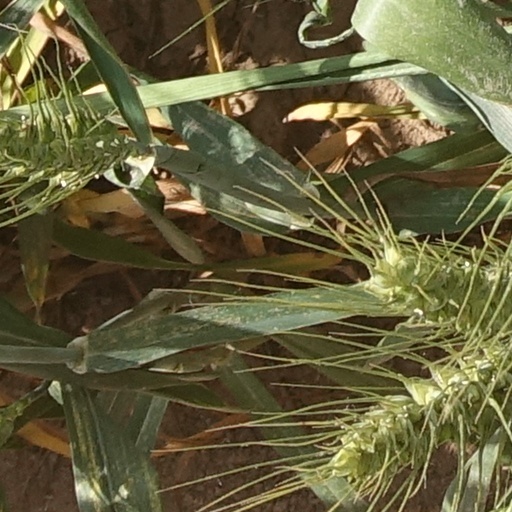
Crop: wheat